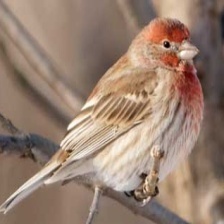
Species: HOUSE FINCH
Scientific name: HAEMORHOUS MEXICANUS
ImageNet parent category: house_finch